Alexandra Rodionova

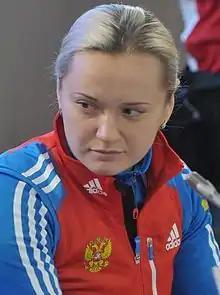
Rodionova in 2012

Alexandra Vasiliyevna Rodionova (born 2 January 1984) is a Russian bobsledder and former luger who has competed since 2003. Competing in two Winter Olympics, she earned her best finish of sixth in the women's singles event at Vancouver in 2010.